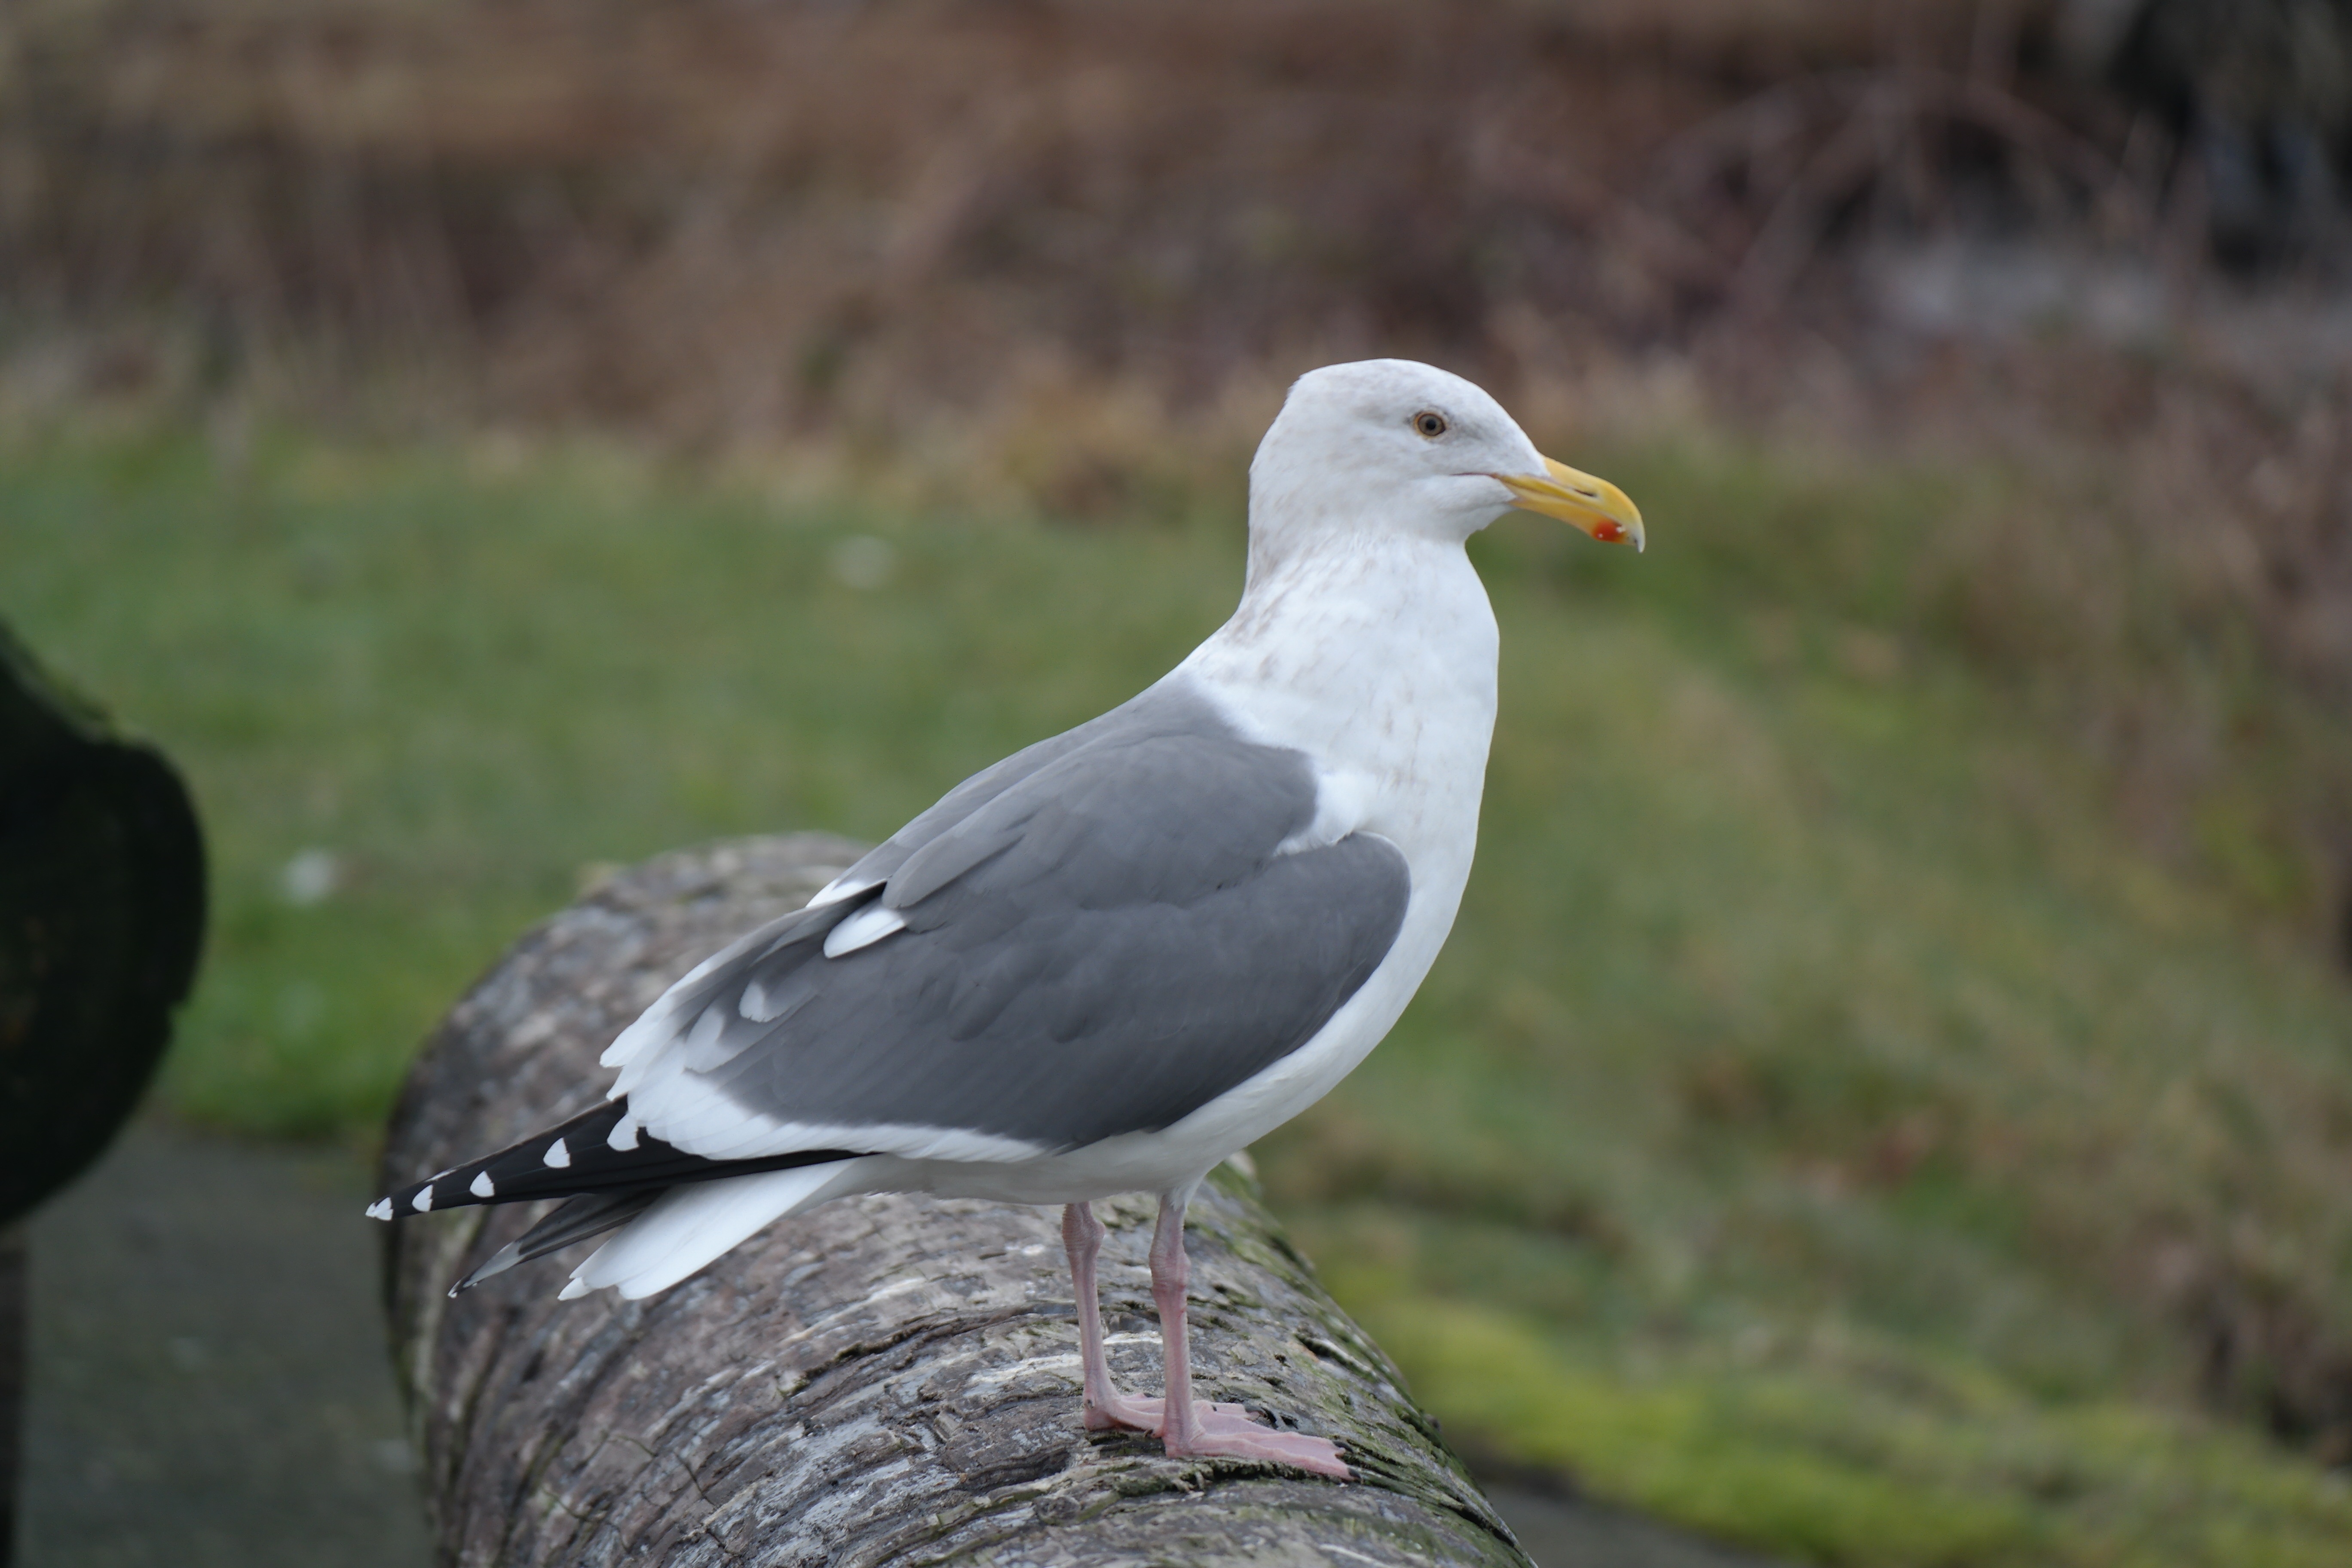
ocean, bird, seabird, seagull, wildlife, gull, beak, fauna, pacific northwest, vertebrate, albatross, oregon, hammond, charadriiformes, european herring gull, cinclidae, stock dove